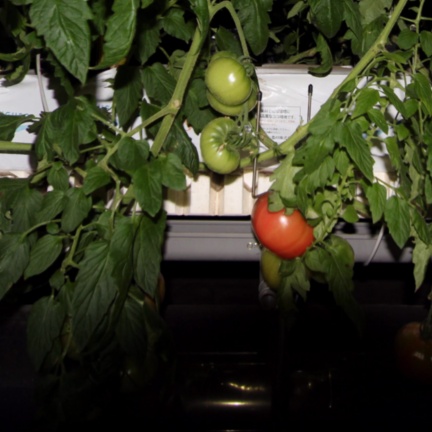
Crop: tomato